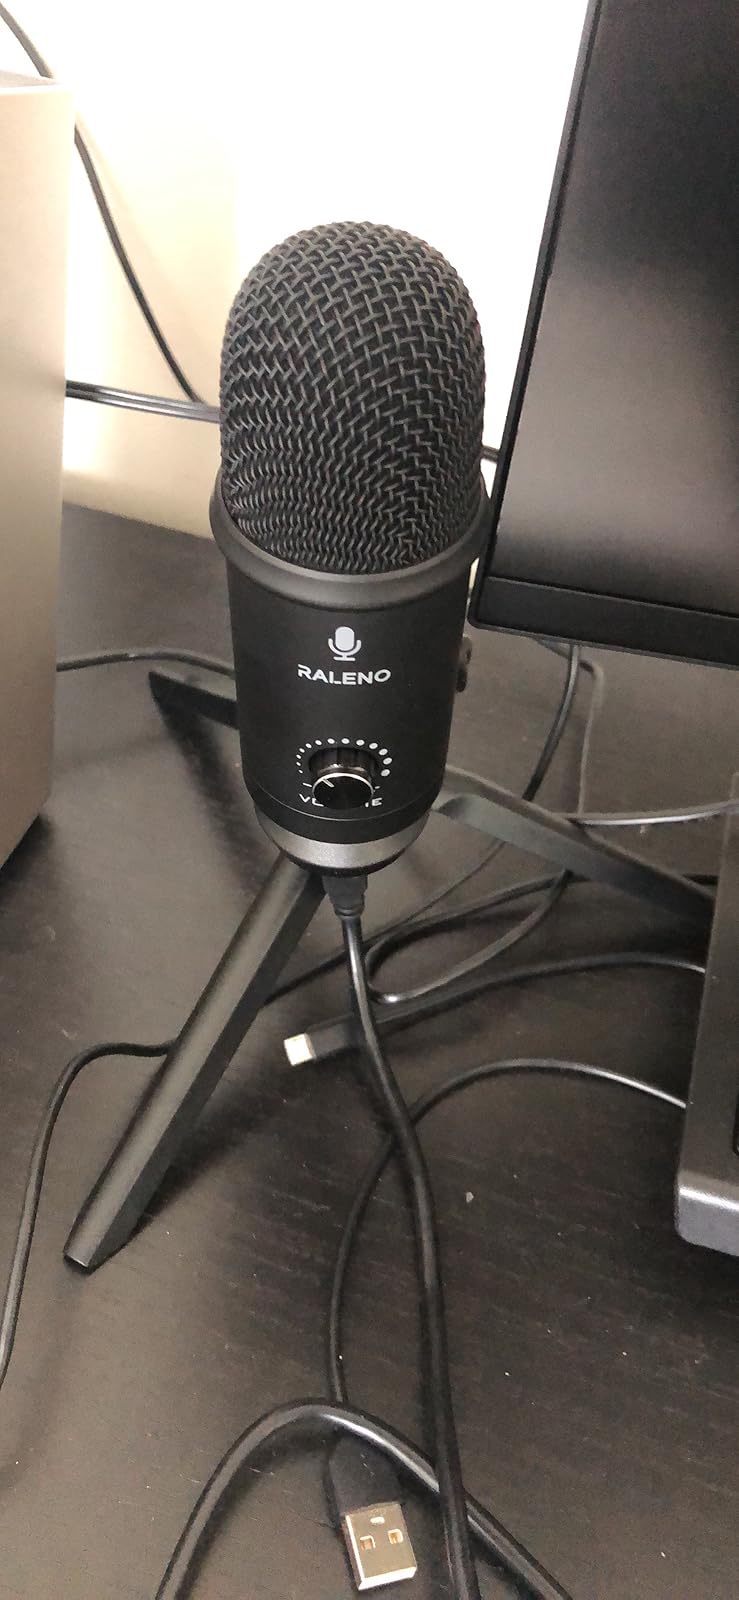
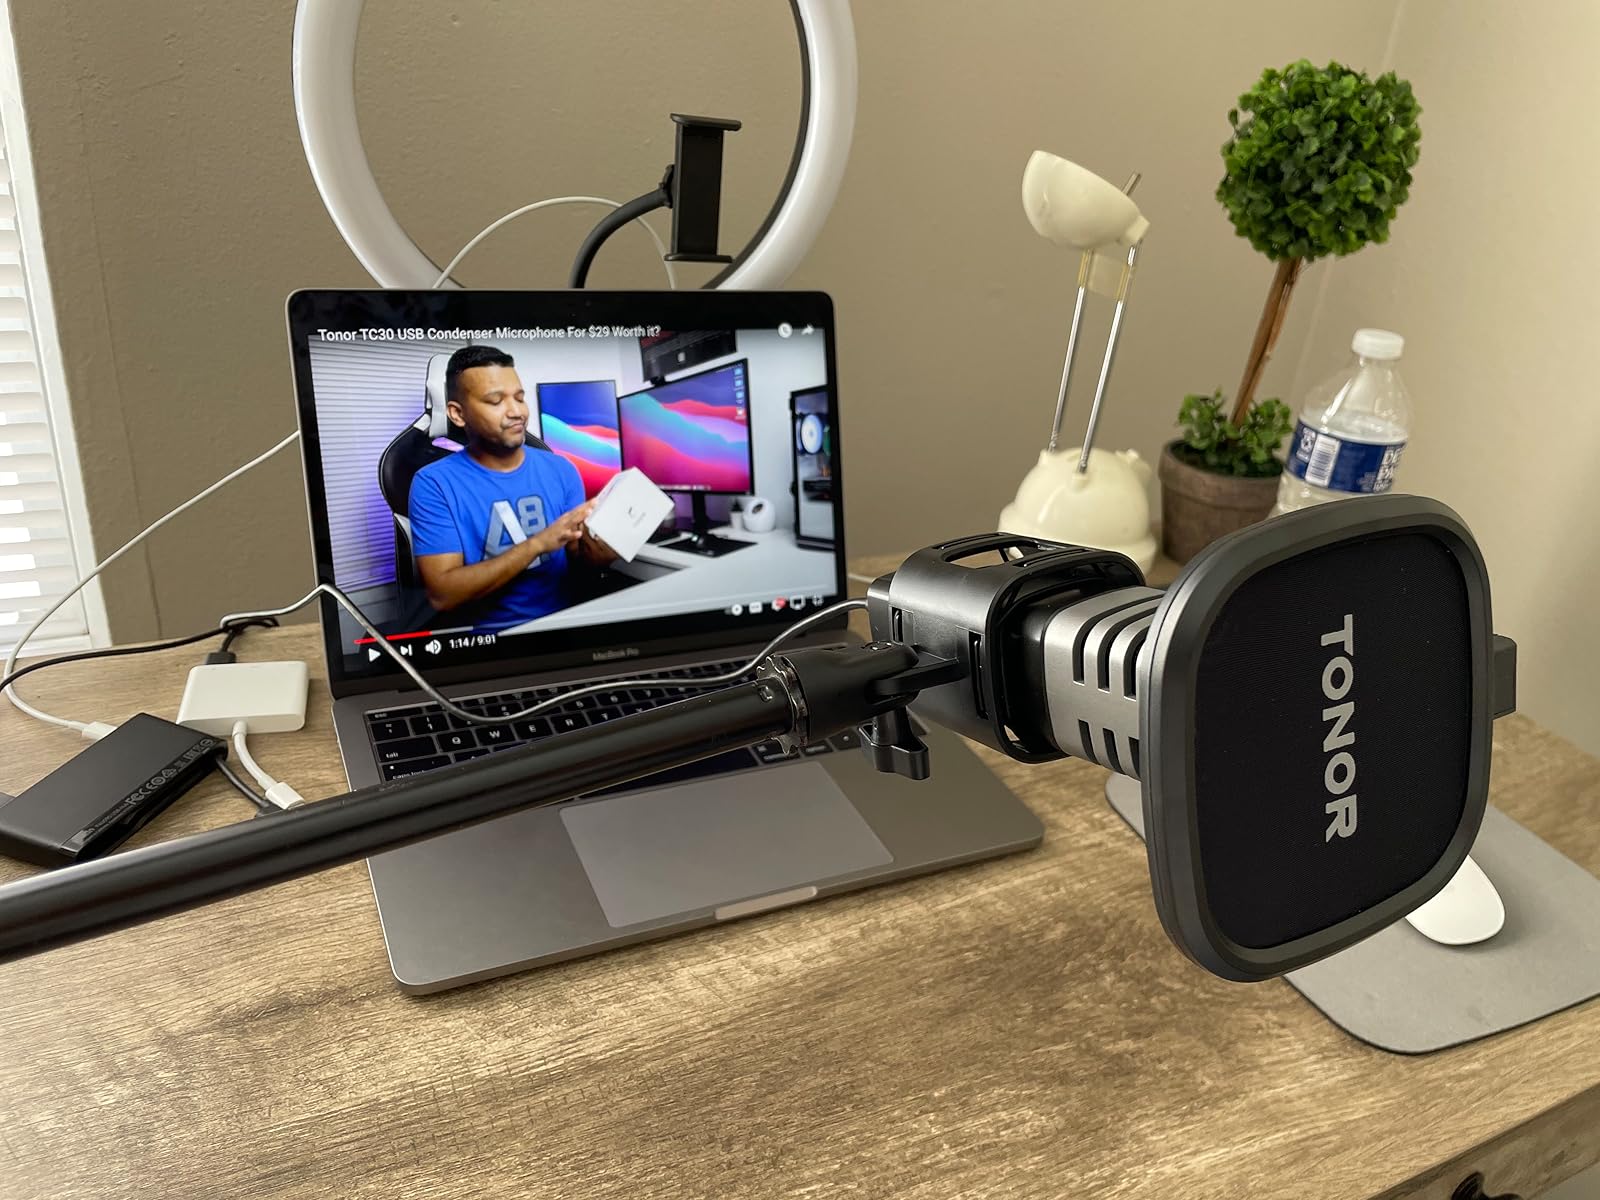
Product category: microphone
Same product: no